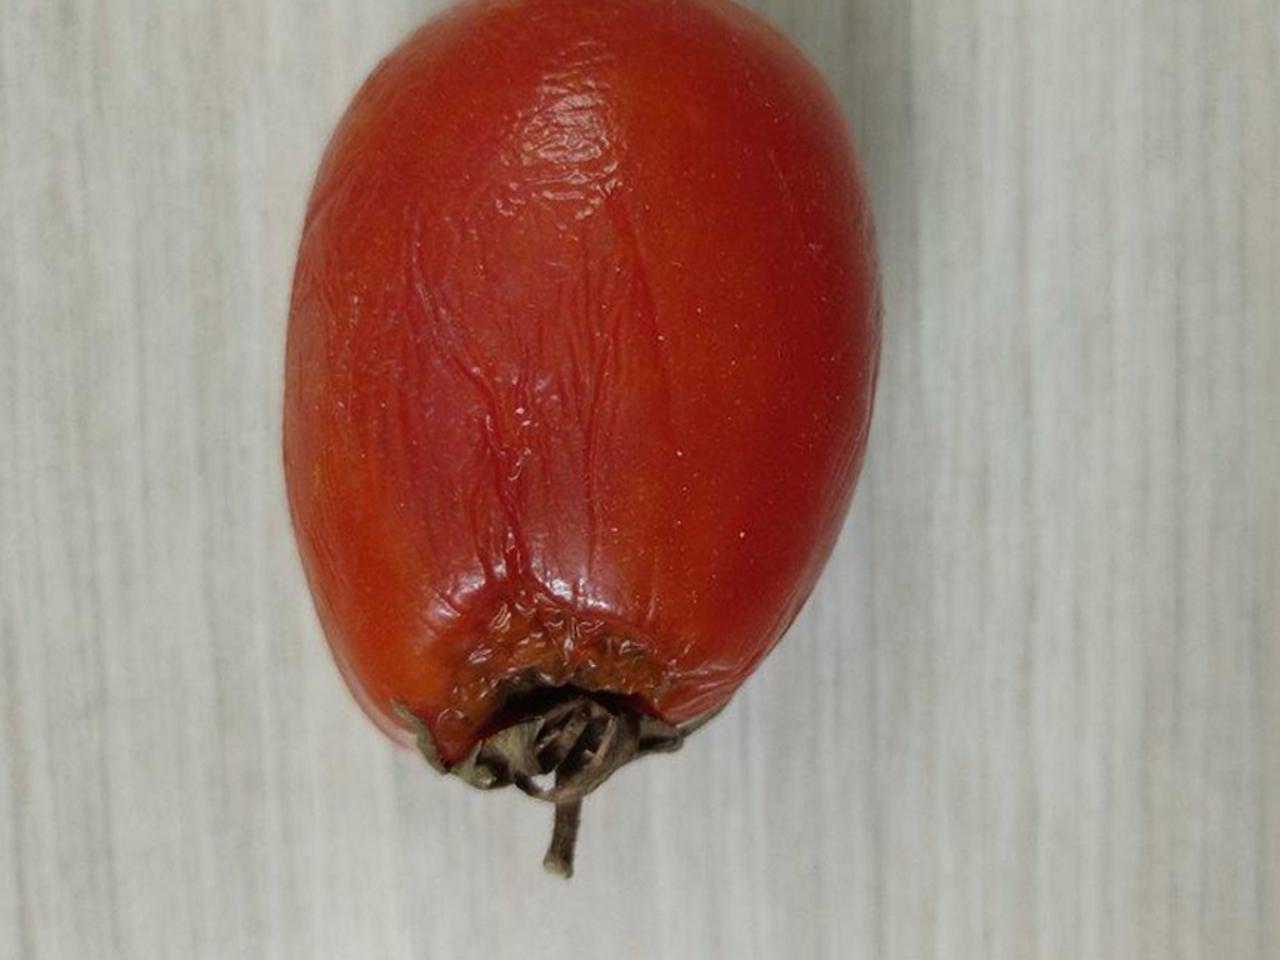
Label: Rotten